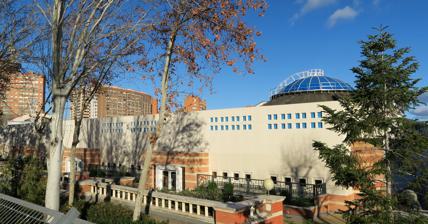
Building: M86 Swimming Center
Country: Spain
Year built: 1986
Pools complex in Spain Swimming Center M-86 in Madrid The Swimming Center M-86 is a complex of pools in southeast of Madrid , Spain. The headquarters of the Royal Spanish Swimming Federation are located there. Overview The official opening was on 14 May 1986. The complex was built to host the 5th World Aquatics Championships held in August 1986. The name of the swimming center is derived from this event (M-86: Madrid 1986). Its area is about 21,000 square meters. Events The indoor pool of the M-86 Swimming Center has staged the following events: Spanish League FINA Water Polo World League Spanish Aquatics Championships 2004 European Aquatics Championships 2011 Women's European U-17 Junior Championships in Water Polo World Championships Qualification Tournament in Water Polo. Awards 1986: Gold Medal for the best aquatics facility (awarded by the National Pool in Washington, D.C. , United States ) 1989: National Award (awarded by the Sports Quality Association) 1989: World's largest swimming complex (included in the Guinness Book of World Records ) Silver Medal, Category A, as a High Level Training Center (awarded by the IAKS - International Association for Sports and Leisure Facilities) References